Lima de Freitas

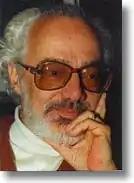
"Lima de Freitas"

Lima de Freitas was a Portuguese painter, illustrator, ceramicist and writer. He studied at the Escola Superior de Belas Artes de Lisboa.